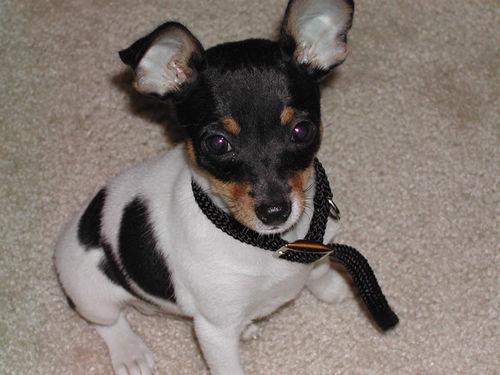
toy_terrier